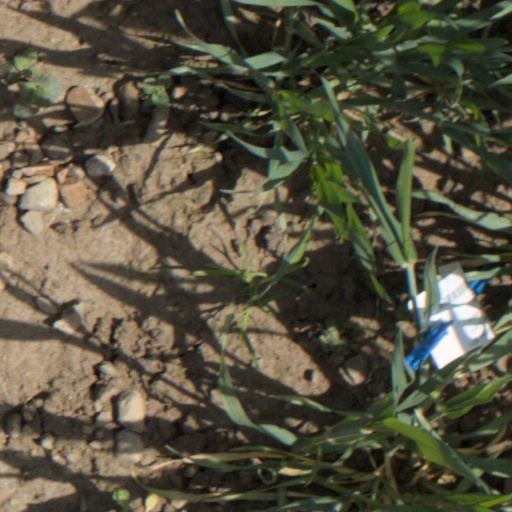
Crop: wheat